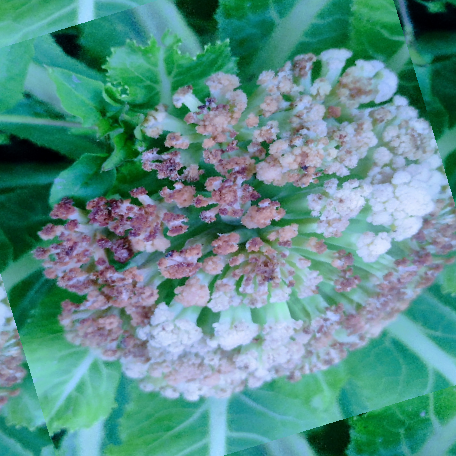
Label: Bacterial spot rot